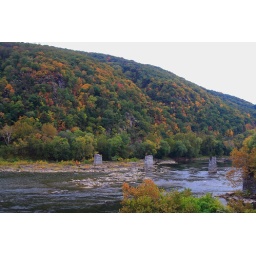
Foothills of the BlueRidge mountain at Harpers Ferry, WV. Also visible is the ruins of a bridge over the Shenandoah river.